Mülchi

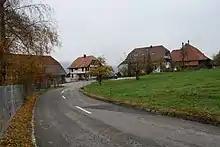
Houses in Mülchi

Mülchi had a population (as of 2011) of 233. , 5.2% of the population are resident foreign nationals. Over the last 10 years (2000–2010) the population has changed at a rate of -10.3%. Migration accounted for -6.3%, while births and deaths accounted for 0.4%.